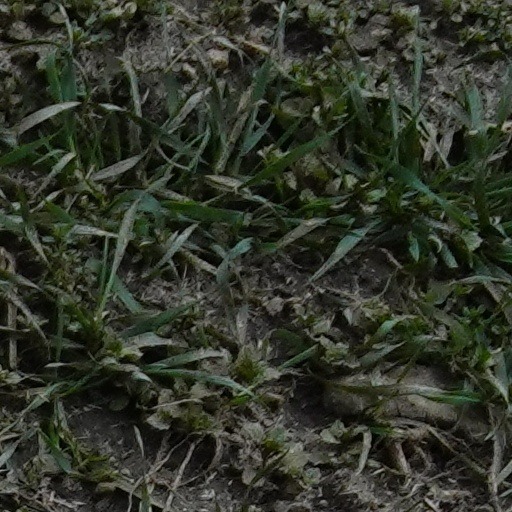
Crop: wheat